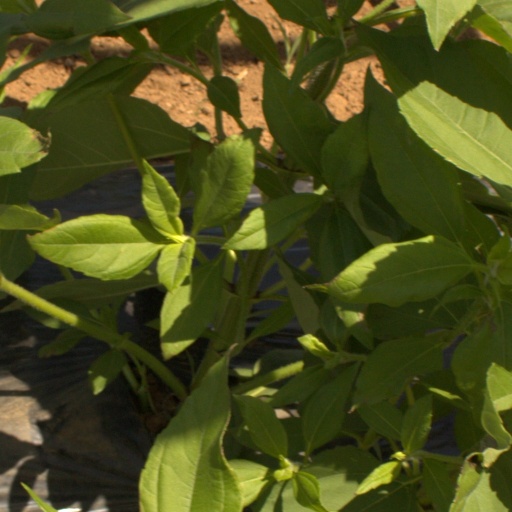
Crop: Jerusalem artichoke